Diego Movellán

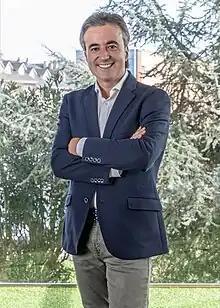

Diego Movellán Lombilla (Camargo, July 1, 1979) is a Spanish politician, currently serving as the Mayor of Camargo. He also served as a member of Congress of Deputies of Spain representing Cantabria during the 12th, 13th, and 14th legislatures.